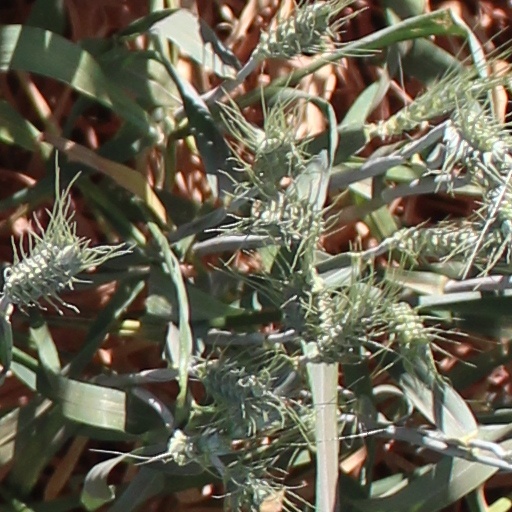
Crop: wheat